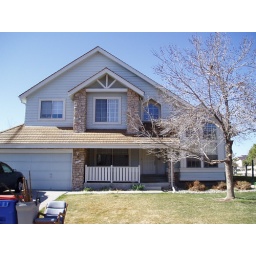
The house in Colorado My bedroom is in the middle on the second floor